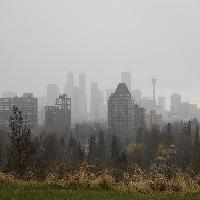
Weather: cloudy or overcast